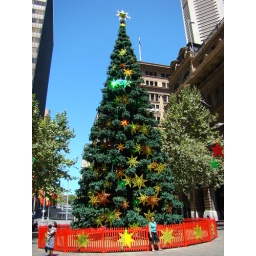
christmas tree near my office